Dubai International Airport

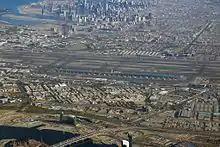
Aerial view of concourse B and C. Concourse A (not shown) is connected to Terminal 3 via Terminal 3 APM. Concourse D is also connected to Terminal 1 via Terminal 1 APM

On 29 October 2010, the airport marked its 50th anniversary. The airport has seen over 402 million passengers at an average annual growth rate of 15.5% and handled over 3.87 million aircraft at an average annual growth rate of 12.4%.